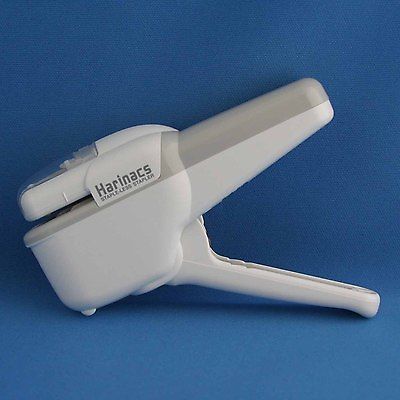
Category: stapler